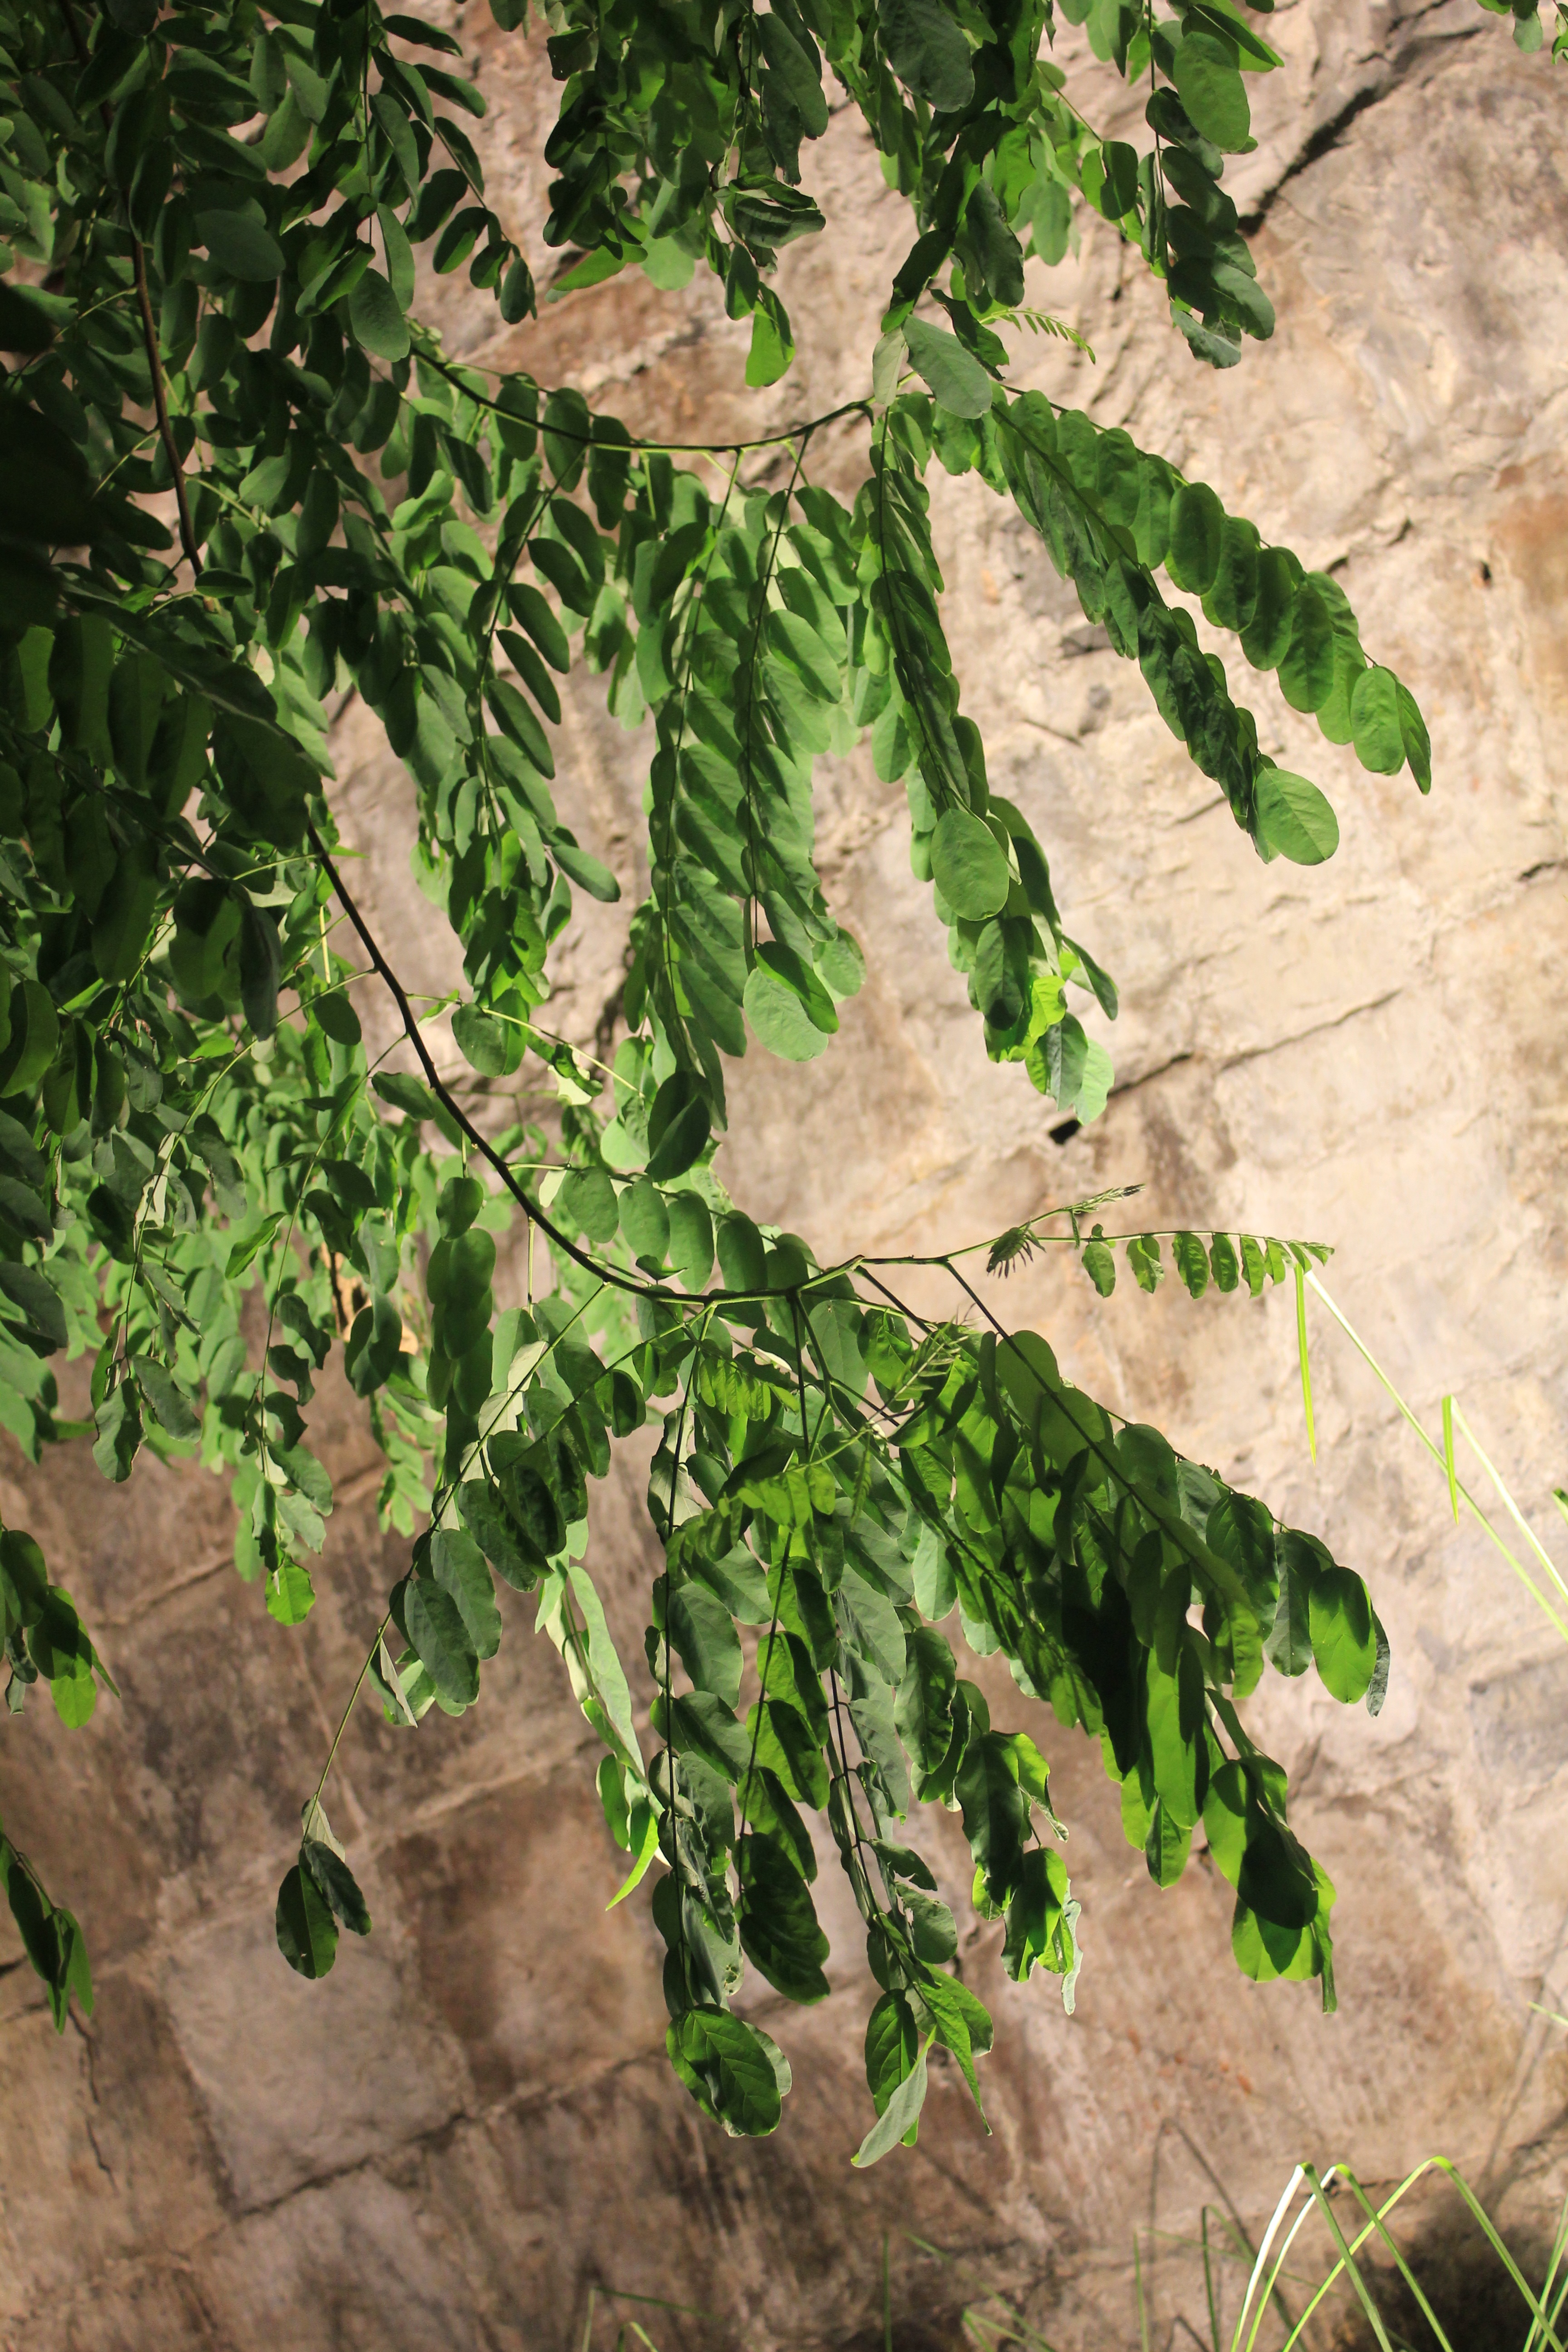
tree, branch, light, plant, night, photography, leaf, flower, trunk, food, green, jungle, produce, botany, flora, fern, trees, rainforest, green leaves, the leaves, flowering plant, woody plant, land plant, ferns and horsetails, arecales, biological world